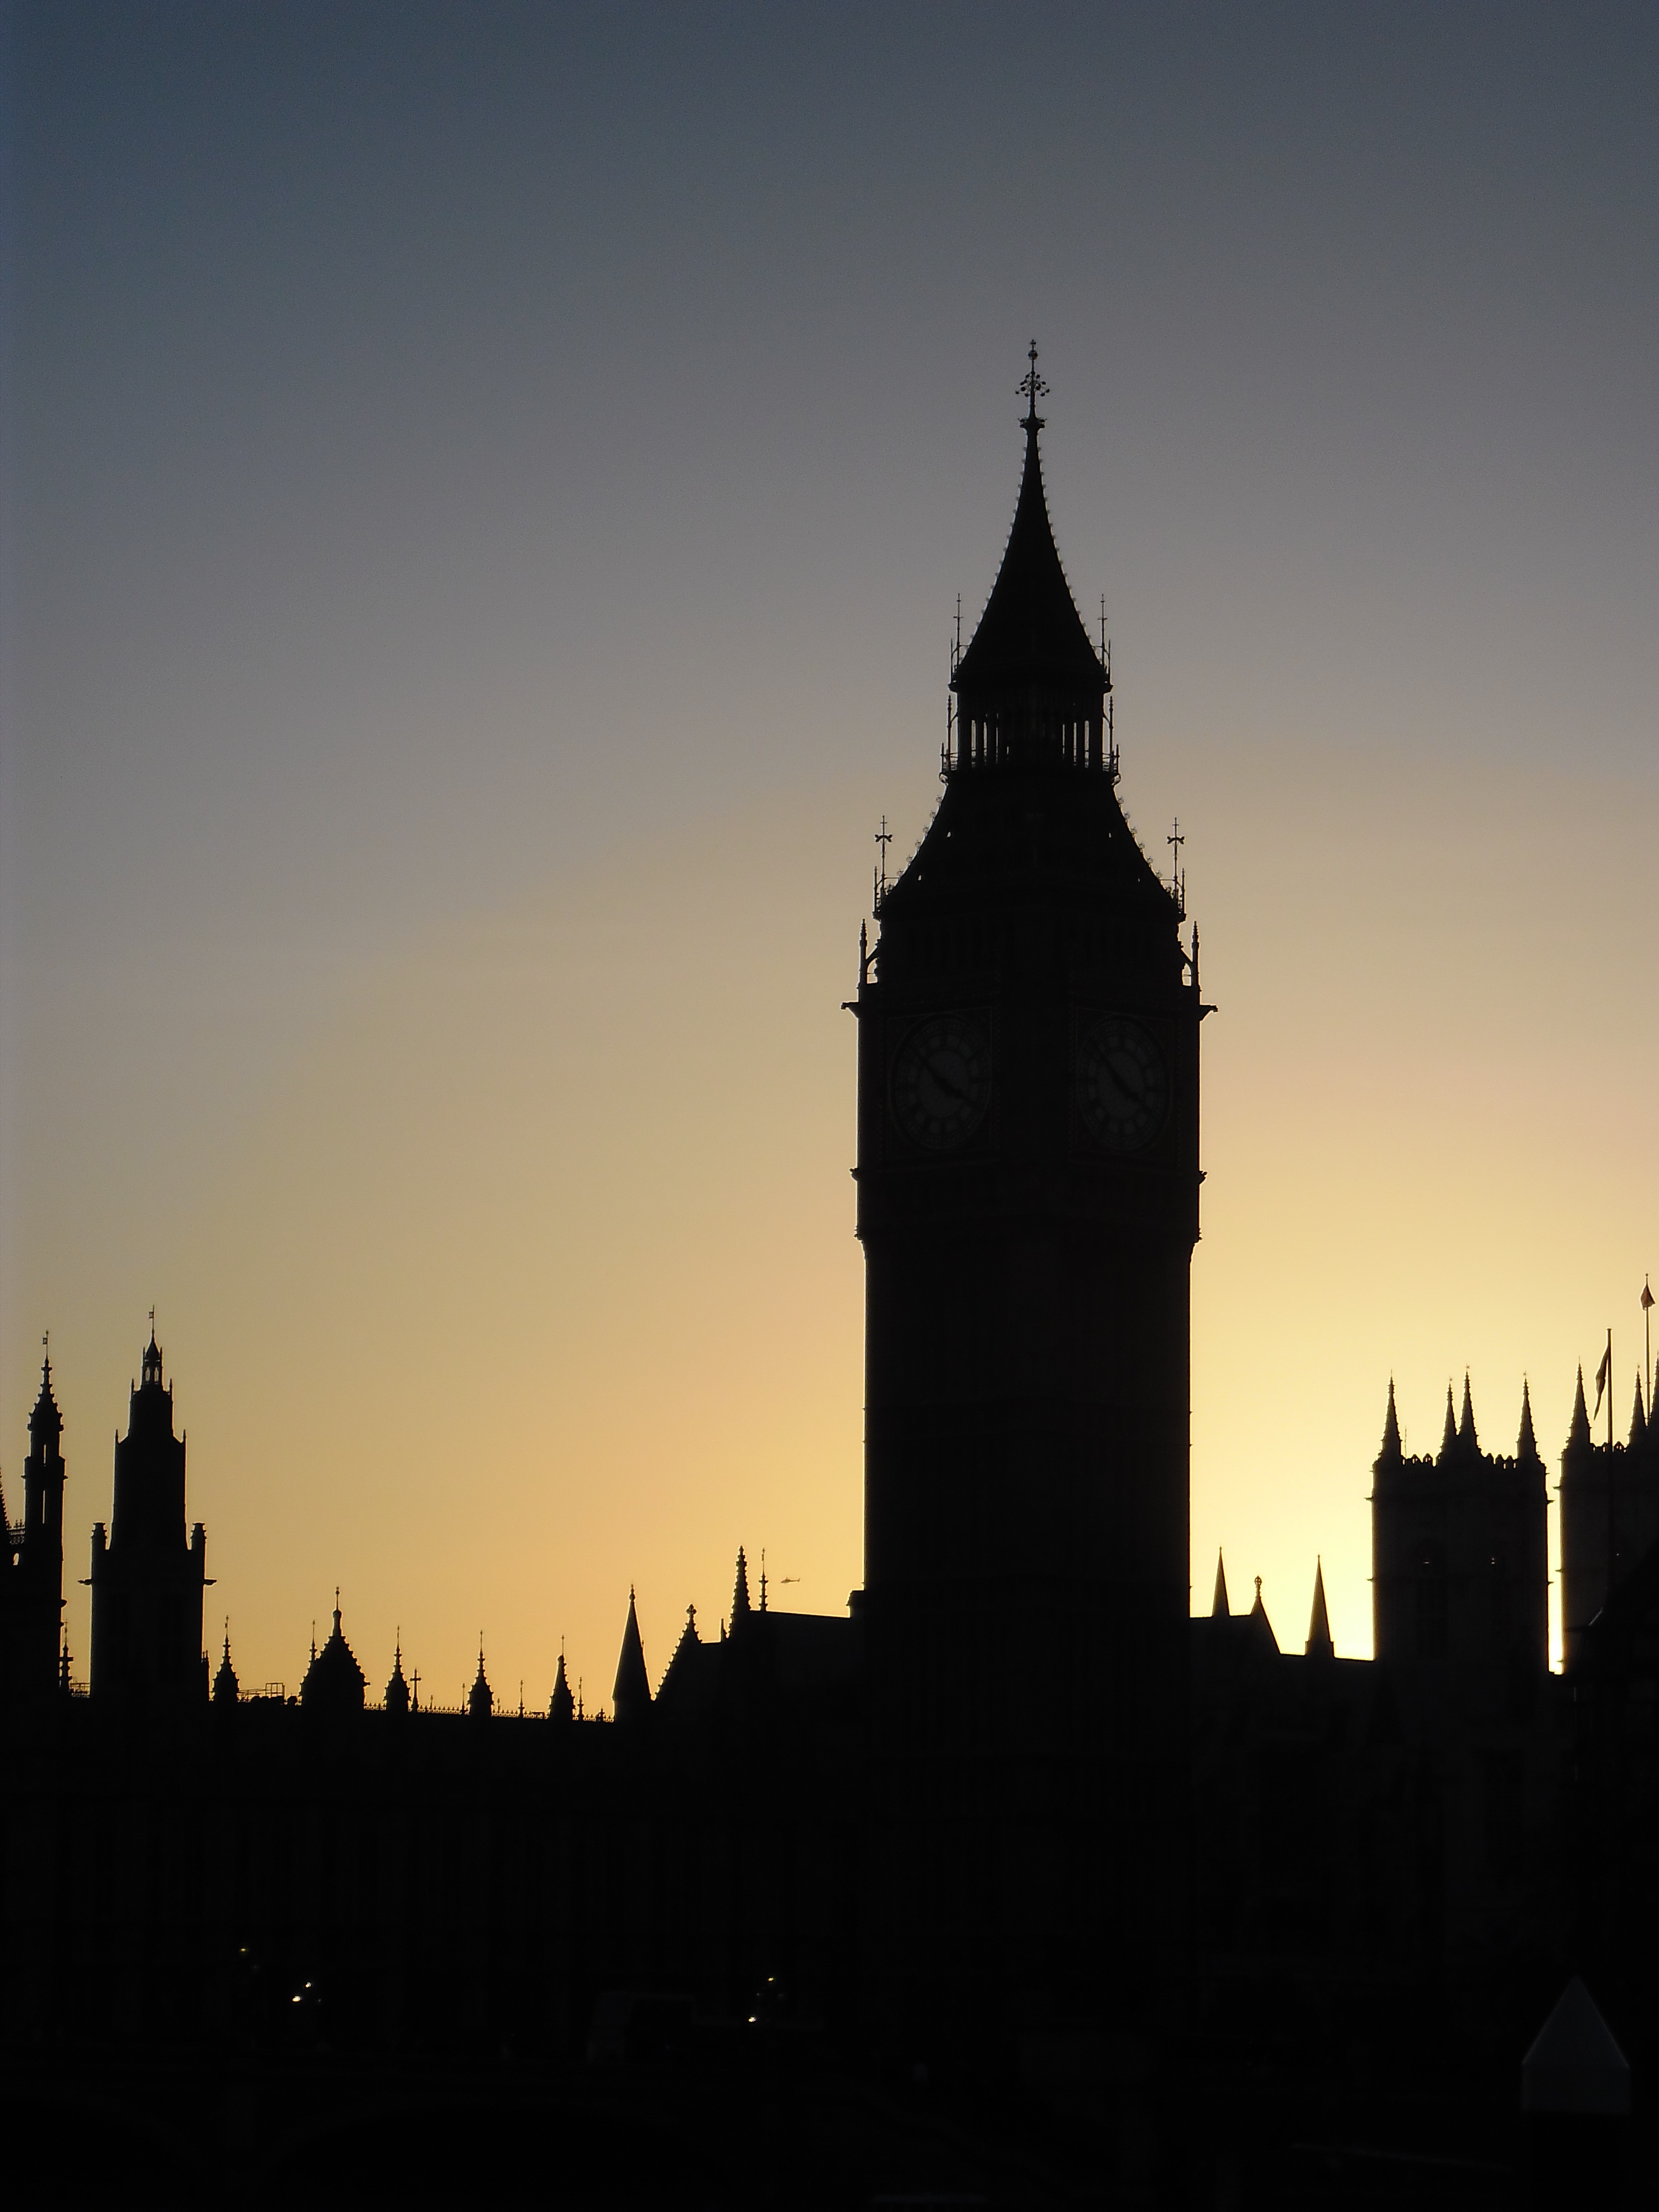
horizon, silhouette, sunset, skyline, night, dawn, city, cityscape, dusk, evening, tower, religion, landmark, church, big ben, london, spire, steeple, westminster